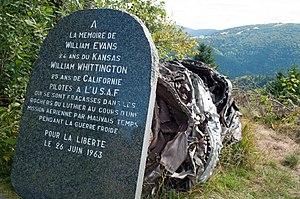
Dans la matinée du 25 juin 1963, deux avions de guerre américains, des F-100 Super Sabre, s'écrasent en même temps dans les roches du Luthier au Ballon de Servance, en raison du mauvais temps. Près de la limite entre Vosges et Haute-Saône, à proximité du refuge Sailley situé en contrebas du fort, dans le versant est du sommet, se trouve une stèle dédiée aux deux pilotes tués dans cette double catastrophe aérienne simultanée. Derrière la stèle ont été conservés les restes d'un réacteur. La stèle mentionne par erreur la date du 26 juin 1963 qui est en réalité la date à laquelle les épaves ont été retrouvées12. Les deux pilotes s'appelaient William Evans, 24 ans, originaire du Kansas, et William Whittington, 25 ans, originaire de Californie. La stèle rappelle qu'en cette époque de Guerre froide, ils sont morts pour la liberté.
Le ballon de Servance est un sommet du massif des Vosges méridionales, en limite de la Bourgogne-Franche-Comté et de la région Grand Est. Il est le point culminant du département de la Haute-Saône, et de la réserve naturelle nationale des Ballons comtois. Il constitue le premier sommet significatif d'une altitude supérieure à 1 000 m lorsqu'on aborde le massif des Vosges par le sud-ouest. Son voisin, le ballon d'Alsace, ne le domine que de 31 mètres.